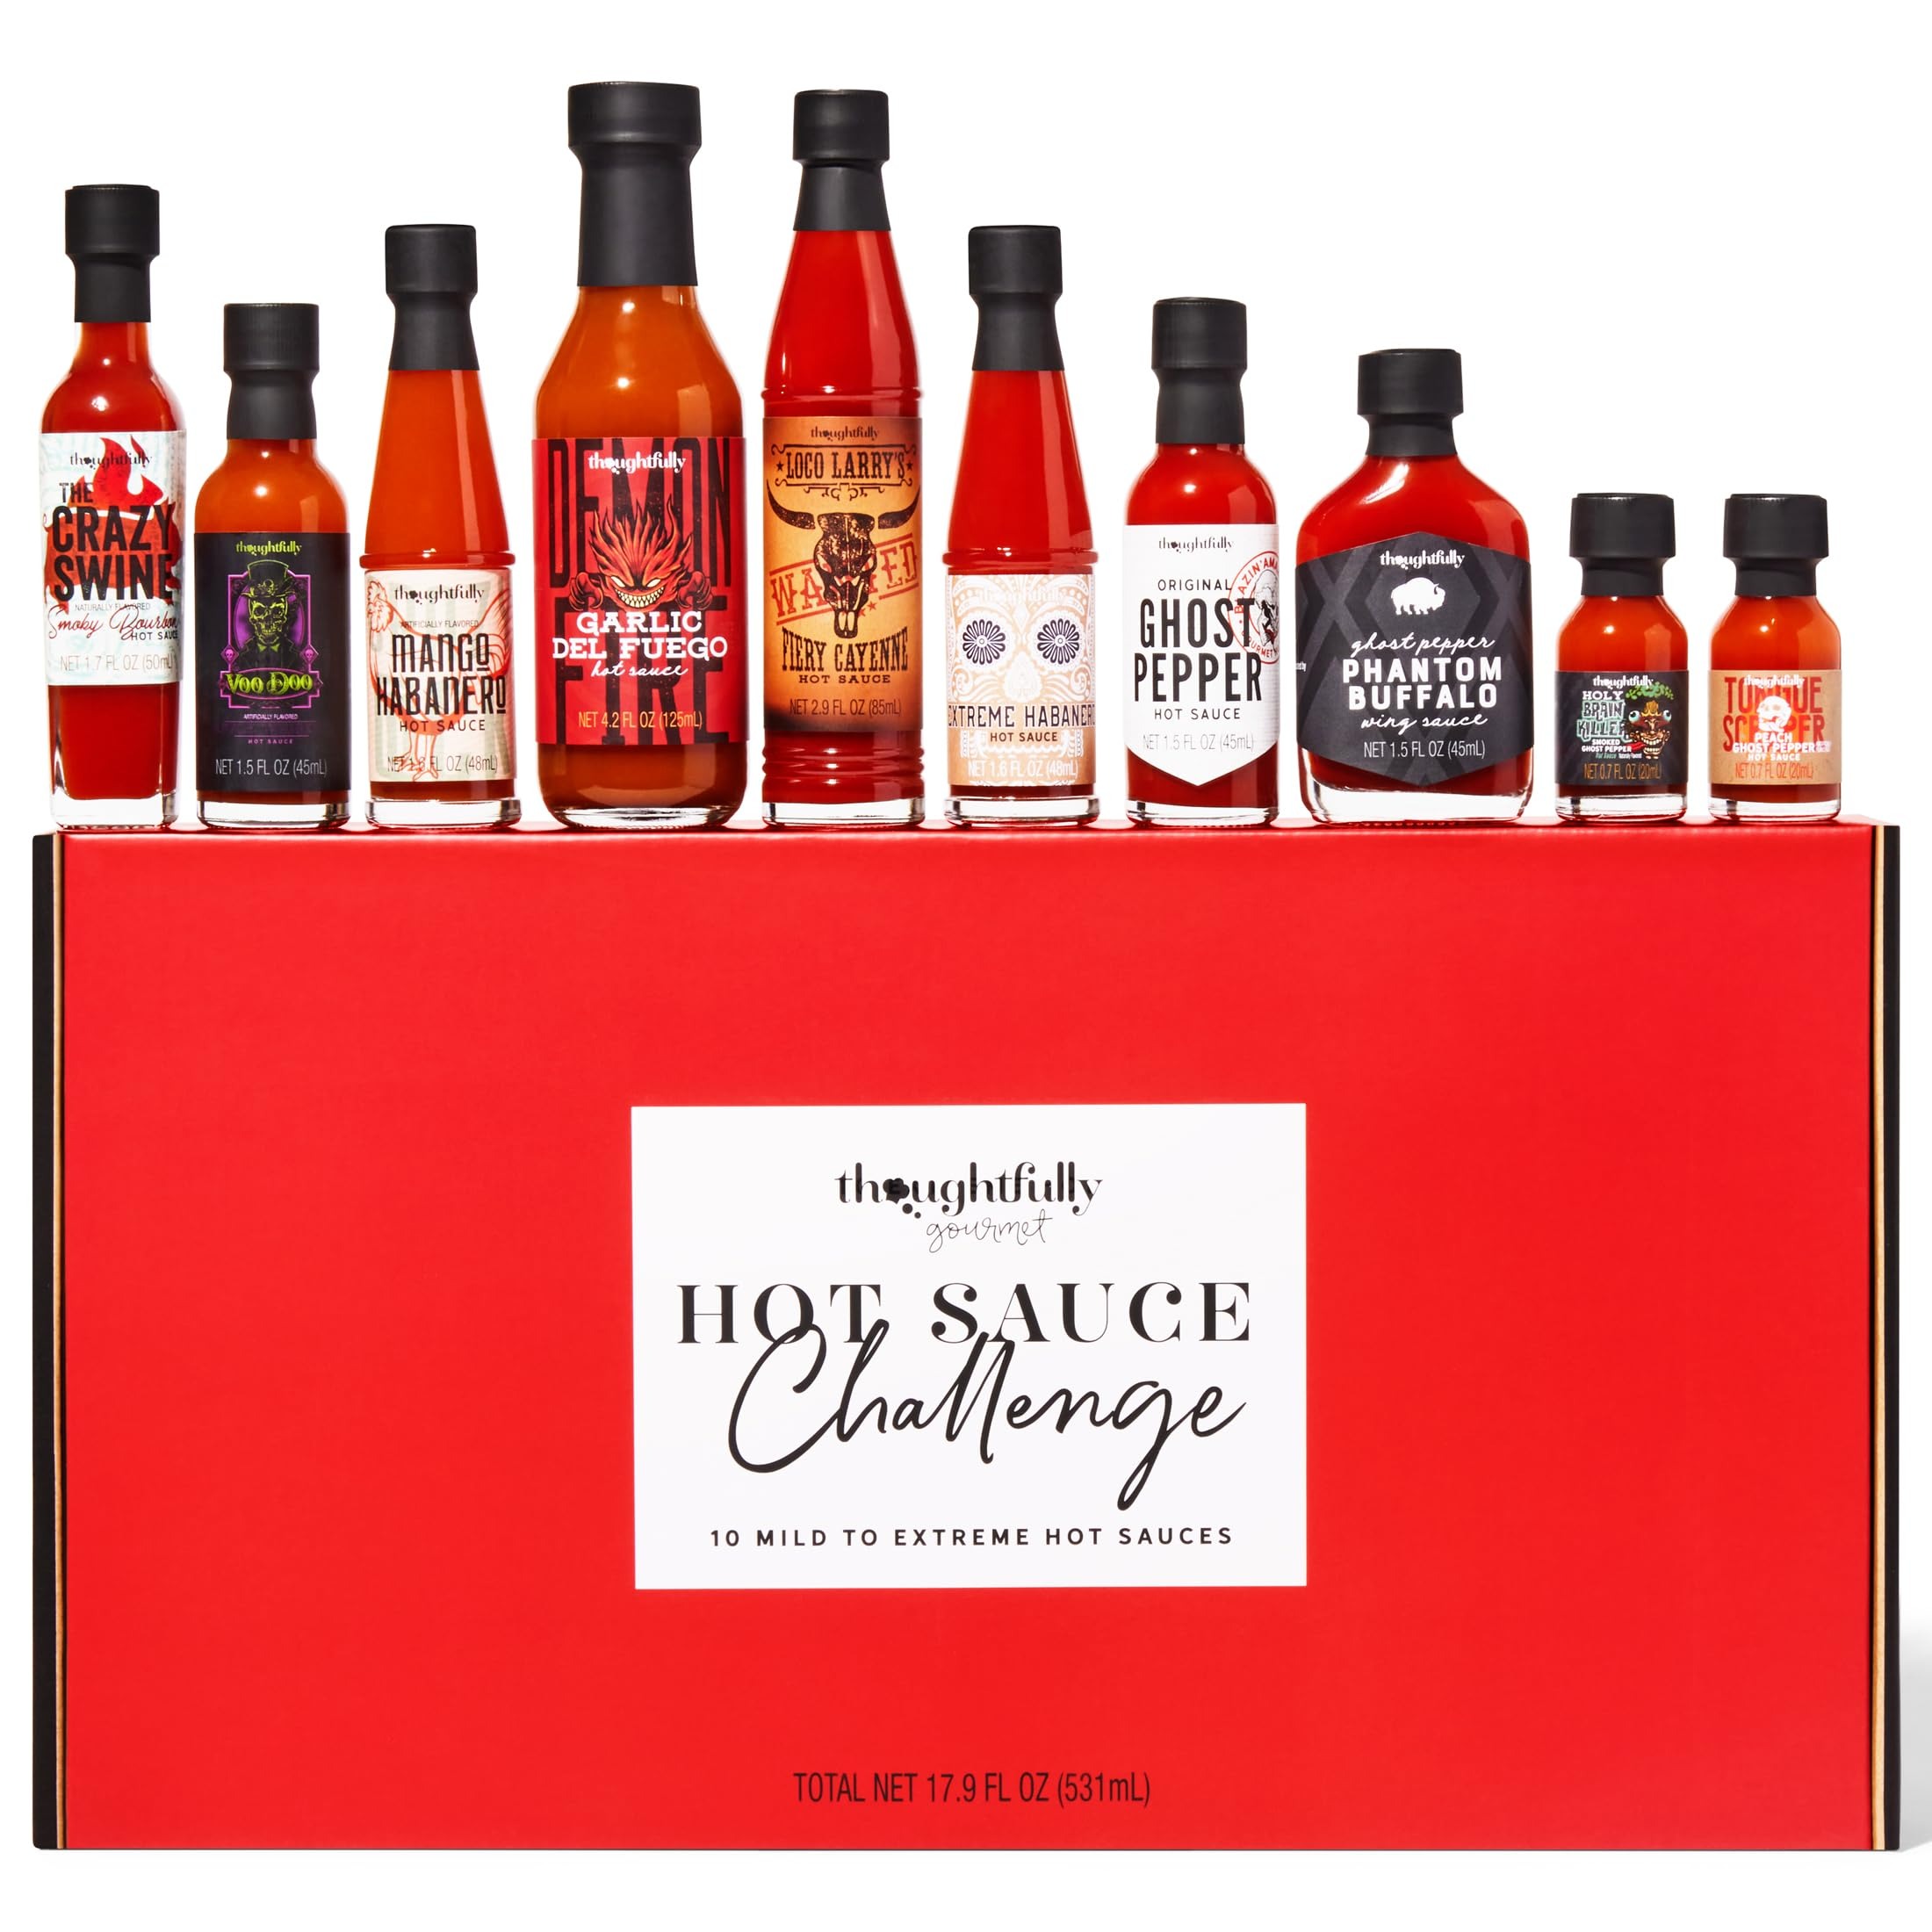
Item Name: Father's Day Gift - Hot Sauce Challenge Set, Hot Sauce Variety Pack Includes Hot Sauces from Mild To Extreme Flavors, Unique Gifts for Men, Thoughtfully Gourmet, Set of 10
Bullet Point 1: HOT SAUCE BOTTLES - Includes 10 USA hot sauces in various bottle shapes and sizes, starting with a mild Smoky Bourbon, and finishing with Ghost Pepper flavors
Bullet Point 2: SPICE UP YOUR MEALS - Work your way up from mild sauce to the hottest hot sauce, and pair them with chicken wings, pizza, tacos, or any savory dishes
Bullet Point 3: RANGE OF SPICE - Take on the hot sauce challenge and experience different levels of the Scoville scale, from mild to extremely hot flavors
Bullet Point 4: EXTREME HOT SAUCES - This ultimate hot sauce game includes Original Ghost Pepper, Smoked Ghost Pepper, and Peach Ghost Pepper Hot Sauce
Bullet Point 5: UNIQUE GIFT - Perfect hot sauce gift set for hot sauce aficionados, or people who are up for a spicy challenge
Product Description: Get ready to take on the hot sauce challenge with this gourmet hot sauce gift set! This hot sauce set includes 10 USA hot sauces in various bottle shapes and sizes to give a curated look starting with a mild Smoky Bourbon and finishing with the 25,000 Scoville flavor of Ghost Peppers. Flavors include Smoky Bourbon, Apple Whiskey, Mango Habanero, Garlic del Fuego, Fiery Cayenne, Extreme Habanero, Original Ghost Pepper, Phantom Buffalo, Smoked Ghost Pepper, and Peach Ghost Pepper Hot Sauce.<br><br>The high-quality hot sauces in this hot sauce kit bring fantastic flavor to anything that pairs well with heat. Work your way up from mild to extremely spicy, try them on chicken wings, scrambled eggs, breakfast burritos, or drizzled over pizza. These hot sauces are delicious on a variety of meals and at any time of day. For a fun and fiery experience, invite friends over to take on your own personal hot sauce game challenge. With hot sauce gift sets, the culinary possibilities are endless.
Value: 10.0
Unit: Count

Price: 39.99